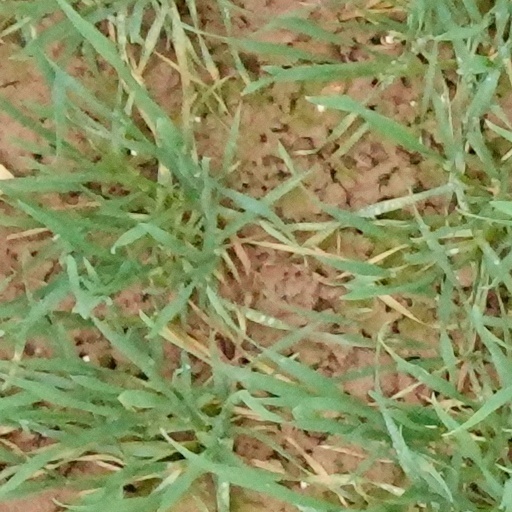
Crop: wheat